Hamilton Coolidge

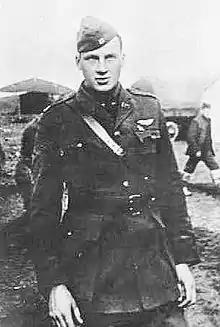
Captain Hamilton Coolidge 94th Aero Squadron

Hamilton "Ham" Coolidge (September 1, 1895 – October 27, 1918), was an American pursuit pilot, flying ace in World War I, and recipient of the Distinguished Service Cross.